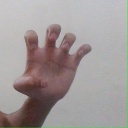
अक्षर: झ